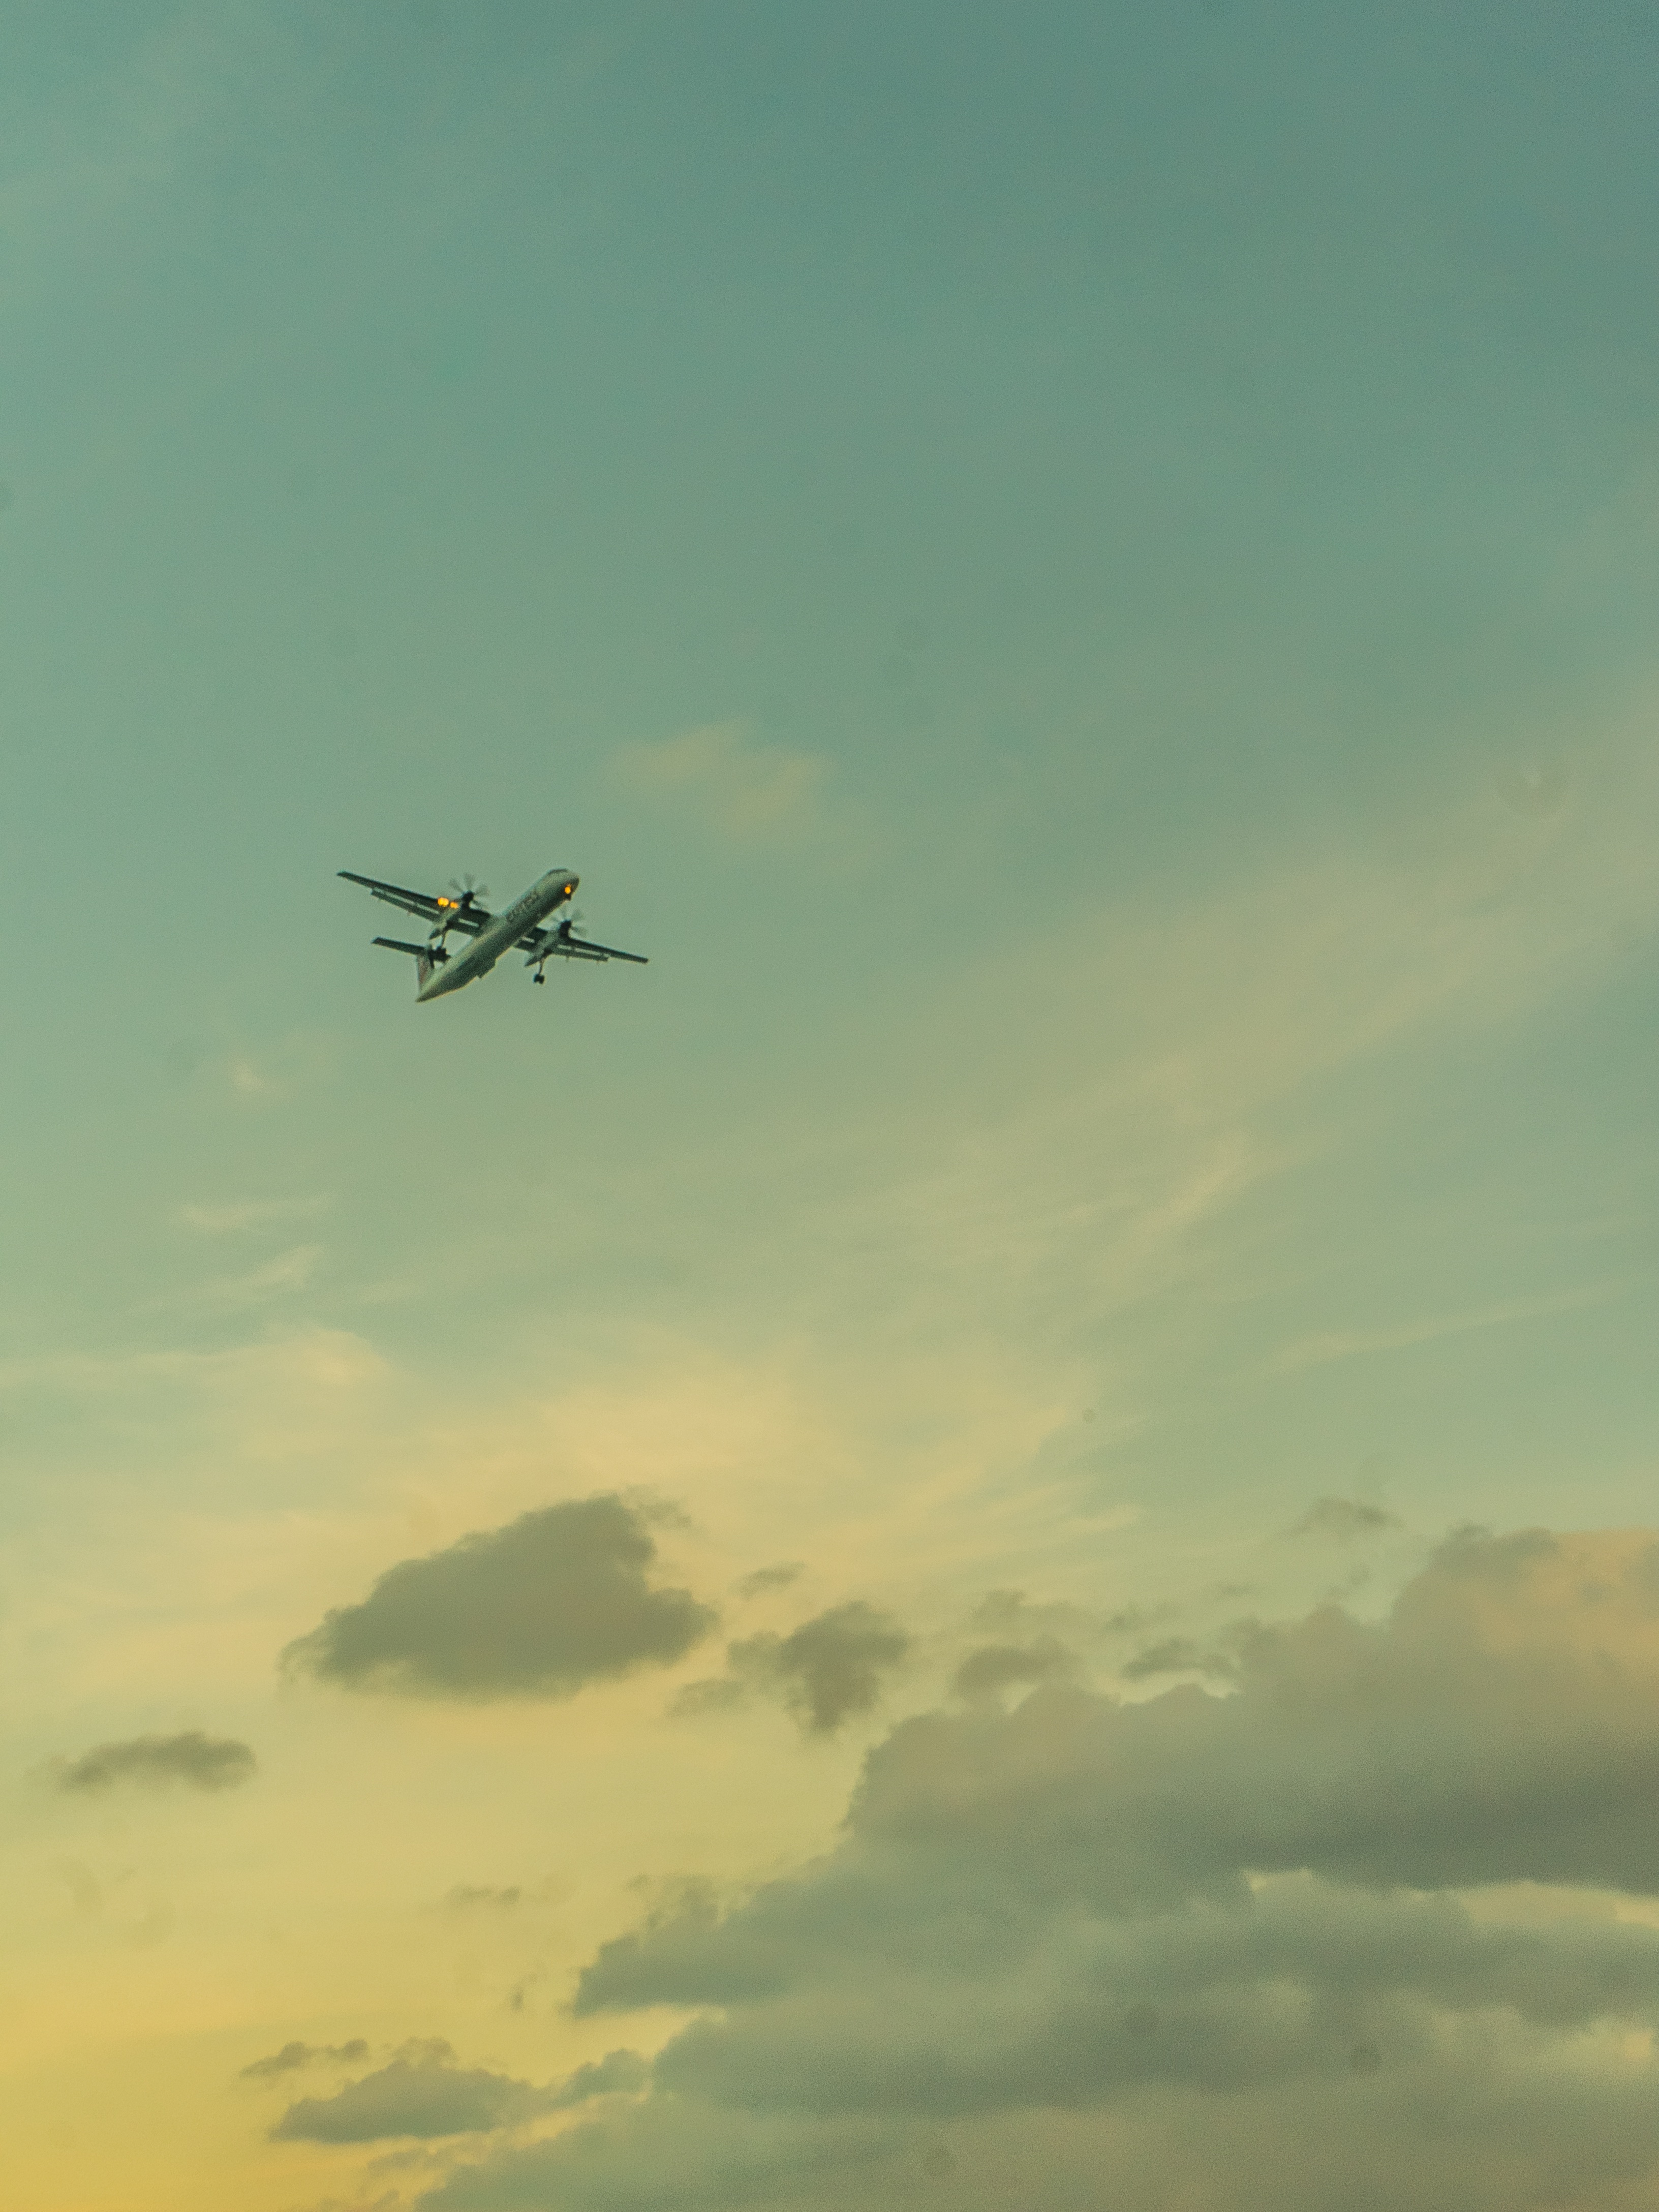
wing, cloud, sky, sunset, morning, airplane, aircraft, vehicle, aviation, flight, atmospheric phenomenon, atmosphere of earth